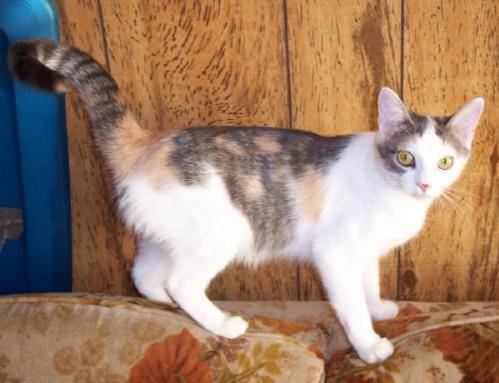
Label: cat